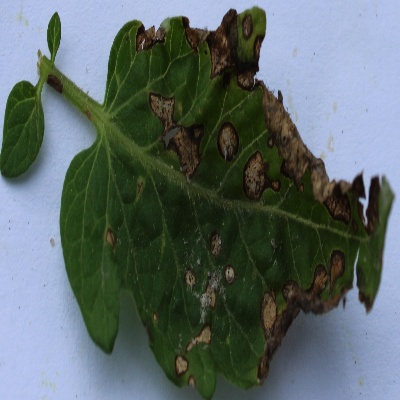
Crop: Tomato
Condition: septoria leaf spot